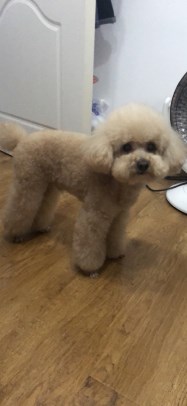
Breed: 7449-n000128-teddy